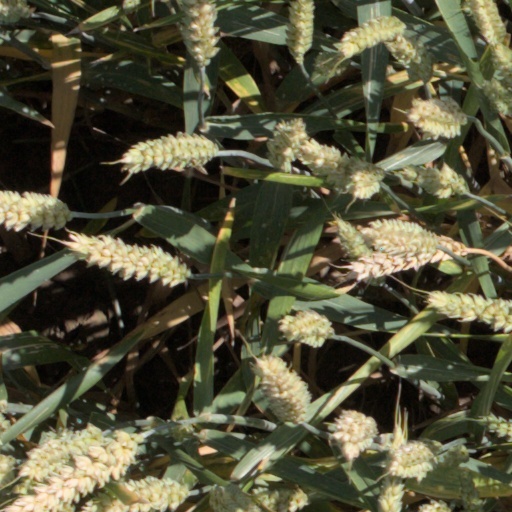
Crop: wheat